Philip Cochran

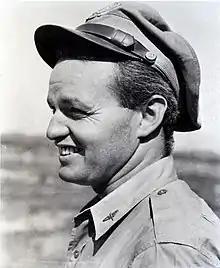
Colonel Philip Cochran, USAAF, in 1944.

Philip Gerald Cochran (born in Erie, Pennsylvania; January 29, 1910 - August 26, 1979) was an officer in the United States Army Air Corps and the United States Army Air Forces. Cochran developed many tactical air combat, air transport, and air assault techniques during the war, particularly in Burma during operations as co-commander (with Col John R. Alison) of the 1st Air Commando Group. Cochran was the inspiration behind characters in the "Terry and the Pirates" and "Steve Canyon" by Milton Caniff.